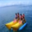
Label: ship